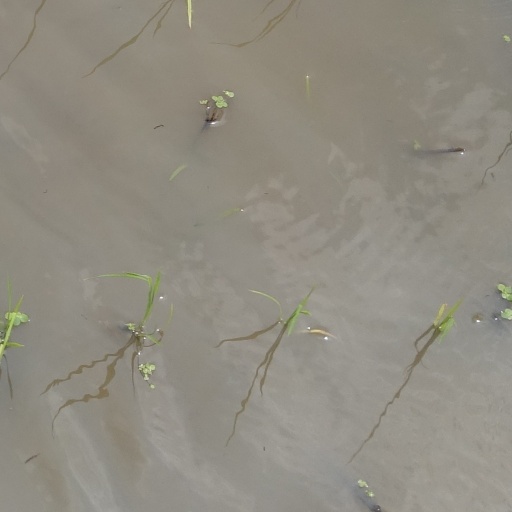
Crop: rice